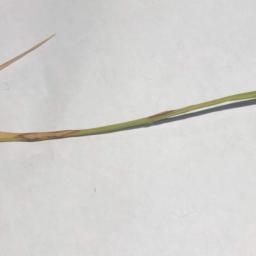
Label: Rice___Leaf_Blast